Tourism in Norway

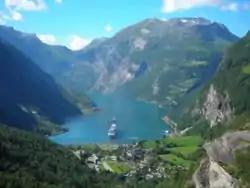
The Geirangerfjord in Møre og Romsdal, since 2005 on UNESCO's list of World Heritage Sites.

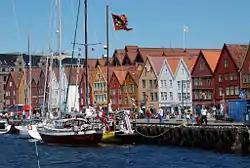
The historical quarter of Bryggen in Bergen.

As of 2019, Norway ranks 22nd in the World Economic Forum's Travel and Tourism Competitiveness Report. Tourism in Norway contributed 4.2% of the gross domestic product as reported in 2018. Every seven in a hundred people throughout the country work in the tourism industry. Tourism is seasonal in Norway, with more than half of total tourists visiting between the months of May and August.